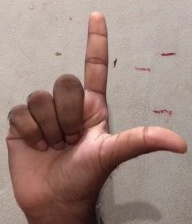
ASL sign: L